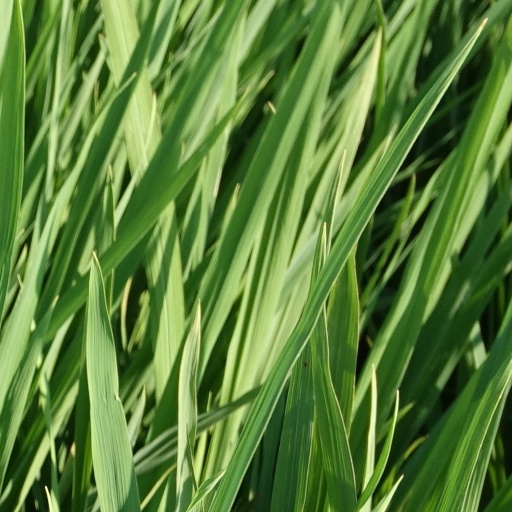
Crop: rice